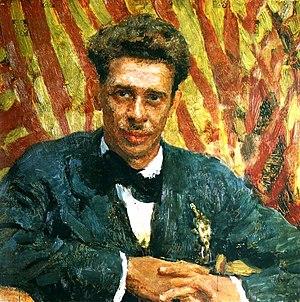
Nicolai Remisoff est un chef décorateur et directeur artistique américain, né le 20 mai 1887 à Saint-Pétersbourg, mort le 4 août 1975 dans le comté de Riverside.